Buddhism in Southeast Asia

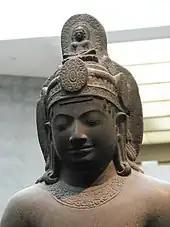
Cambodian statue of Avalokiteśvara . Sandstone, 7th century CE

From the 9th to the 13th centuries, the Mahāyāna Buddhist and Hindu Khmer Empire dominated much of the Southeast Asian peninsula. Under the Khmer, more than 900 temples were built in Cambodia and in neighbouring Thailand. Angkor was at the centre of this development, with a temple complex and urban organisation able to support around one million urban dwellers.